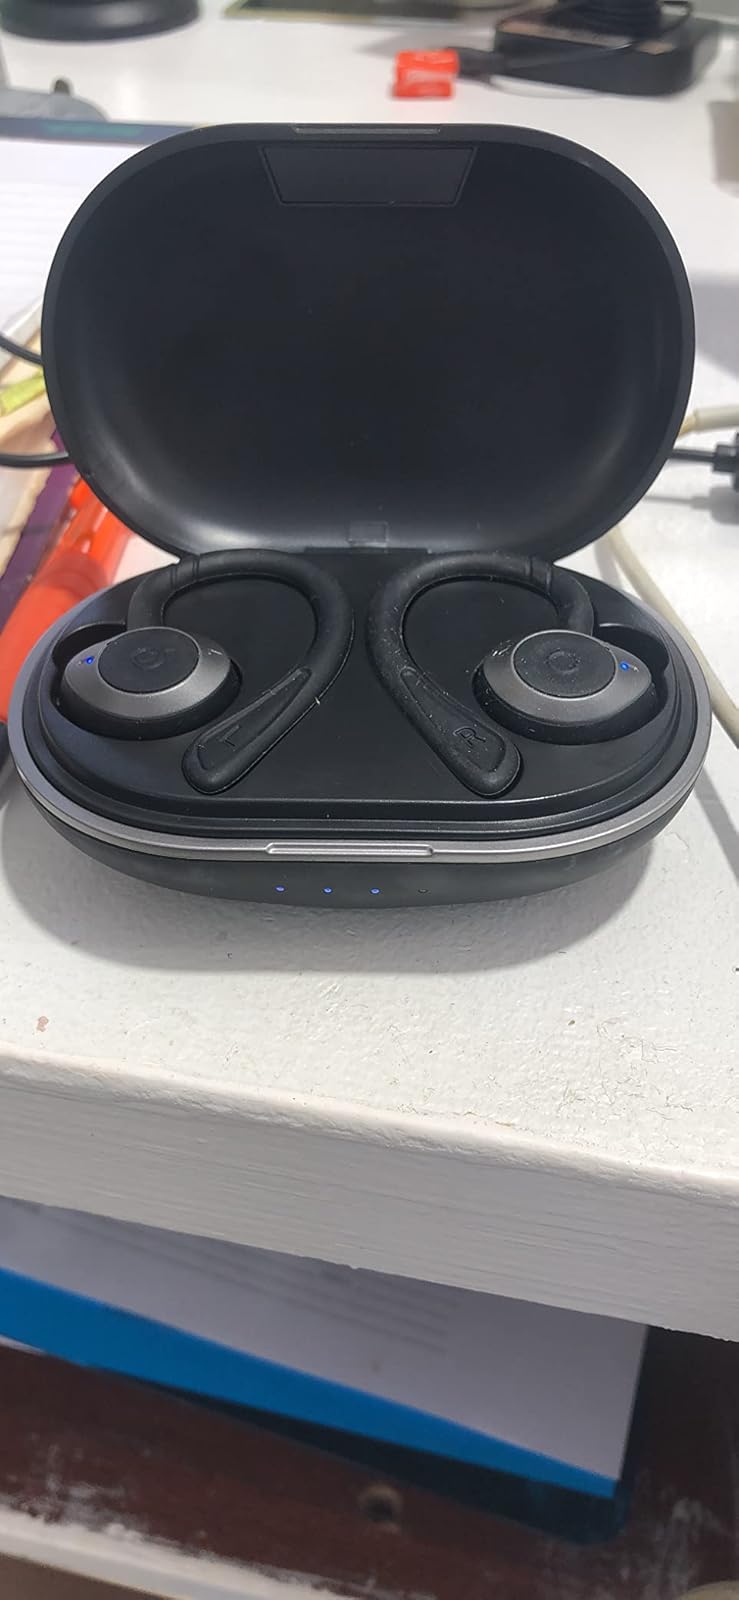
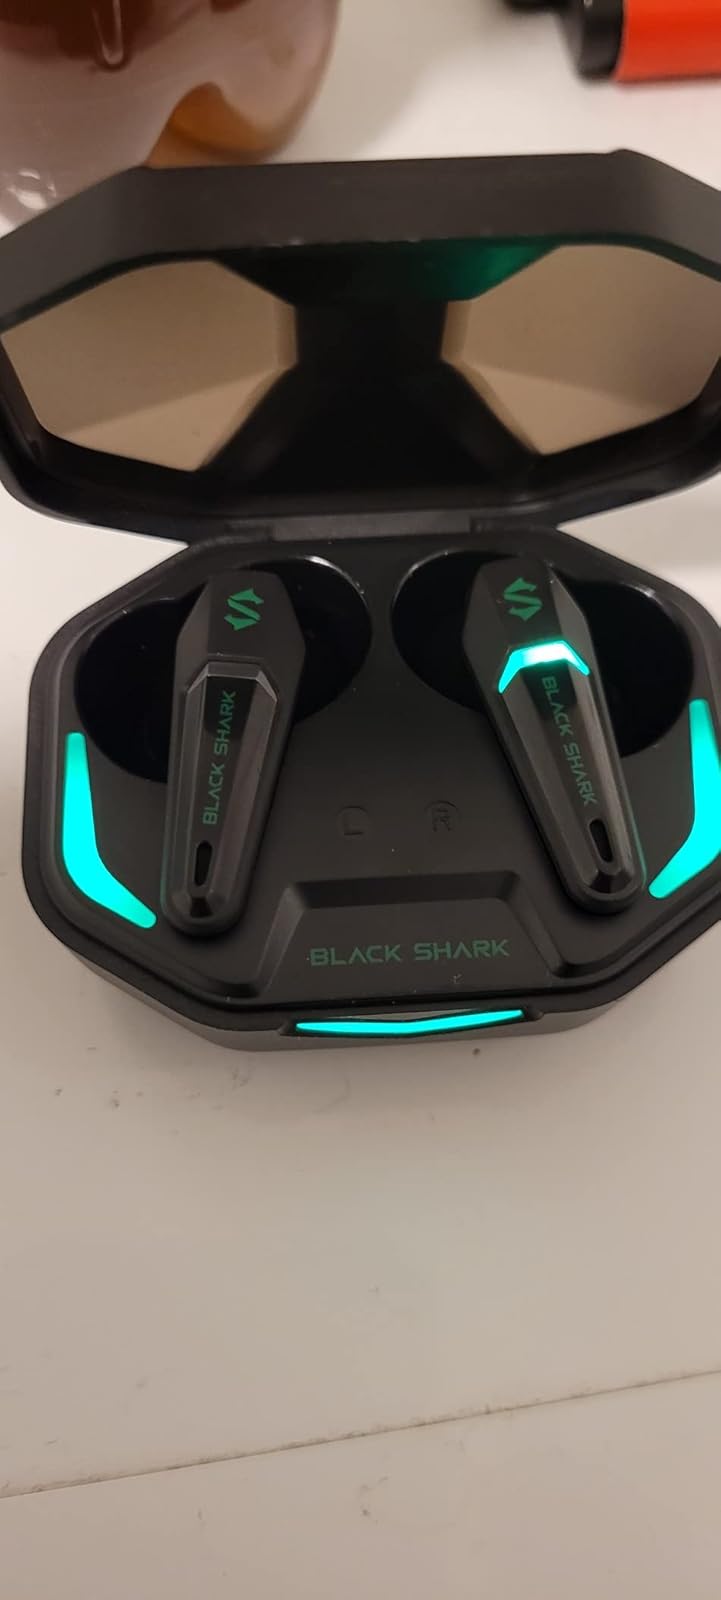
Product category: earbuds
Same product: no